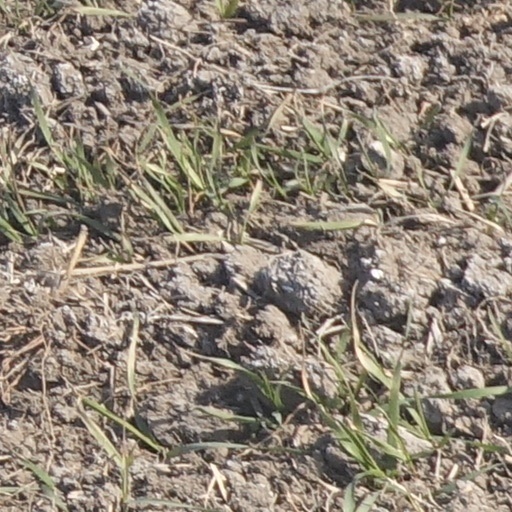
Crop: wheat